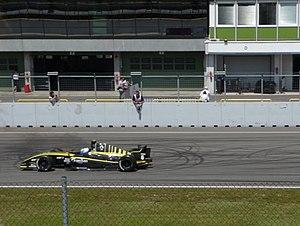
Jan Charouz, né le 17 juillet 1987 à Prague, est un pilote automobile tchèque. Il est également le fils d'Antonin Charouz, concessionnaire Škoda à Prague qui sponsorisait, dans les années 1980 et 1990, l'équipe nationale de Cyclo-cross de Tchécoslovaquie ainsi que l'accession de son fils en sport automobile. En 2010, il est nommé pilote essayeur pour le compte du Renault F1 Team, l'écurie française de Formule 1, et participe, actuellement, en World Series by Renault et en Auto GP. Il effectue au Grand Prix du Brésil 2011 ses débuts en Grand Prix avec une participation à la première séance d'essais libres avec Hispania Racing F1 Team.